Siragadikka Aasai

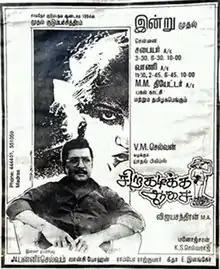
Poster

Siragadikka Aasai is a 1994 Indian Tamil-language coming-of-age film directed by Vijayachandran. The film stars Sivakumar, Vijayakumar, Manjula Vijayakumar and newcomer Zeenat, with Rajeev, Jeeva and Chinni Jayanth in supporting roles. It was released on 14 January 1994.